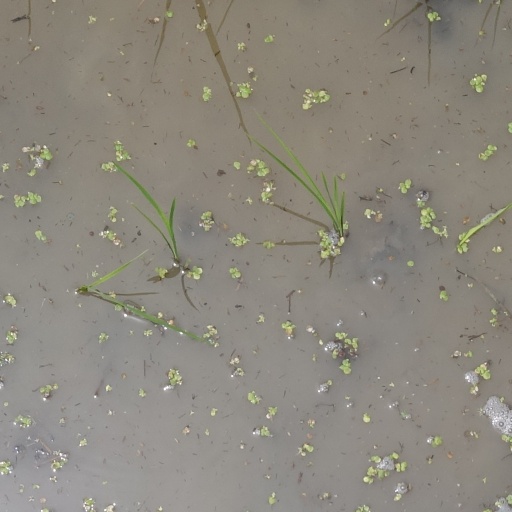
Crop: rice